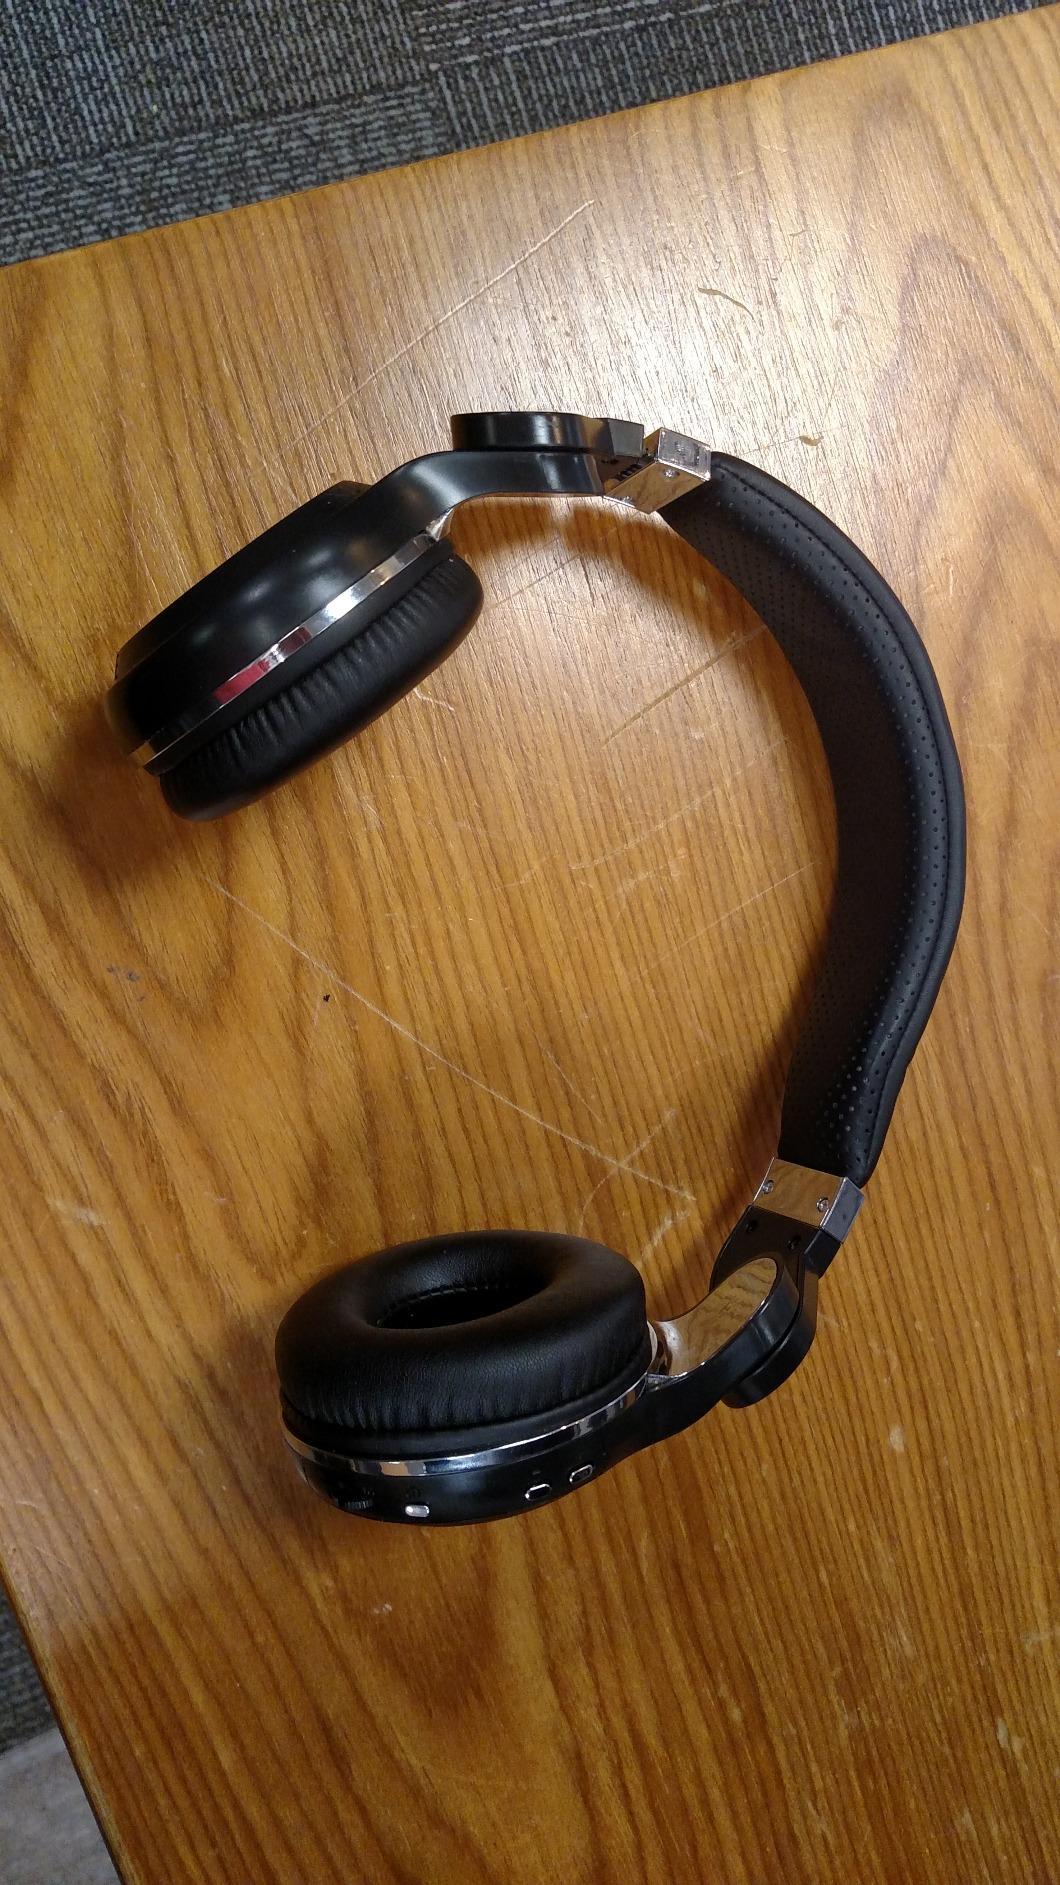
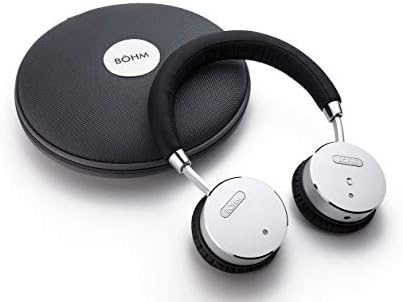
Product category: headphones
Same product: no